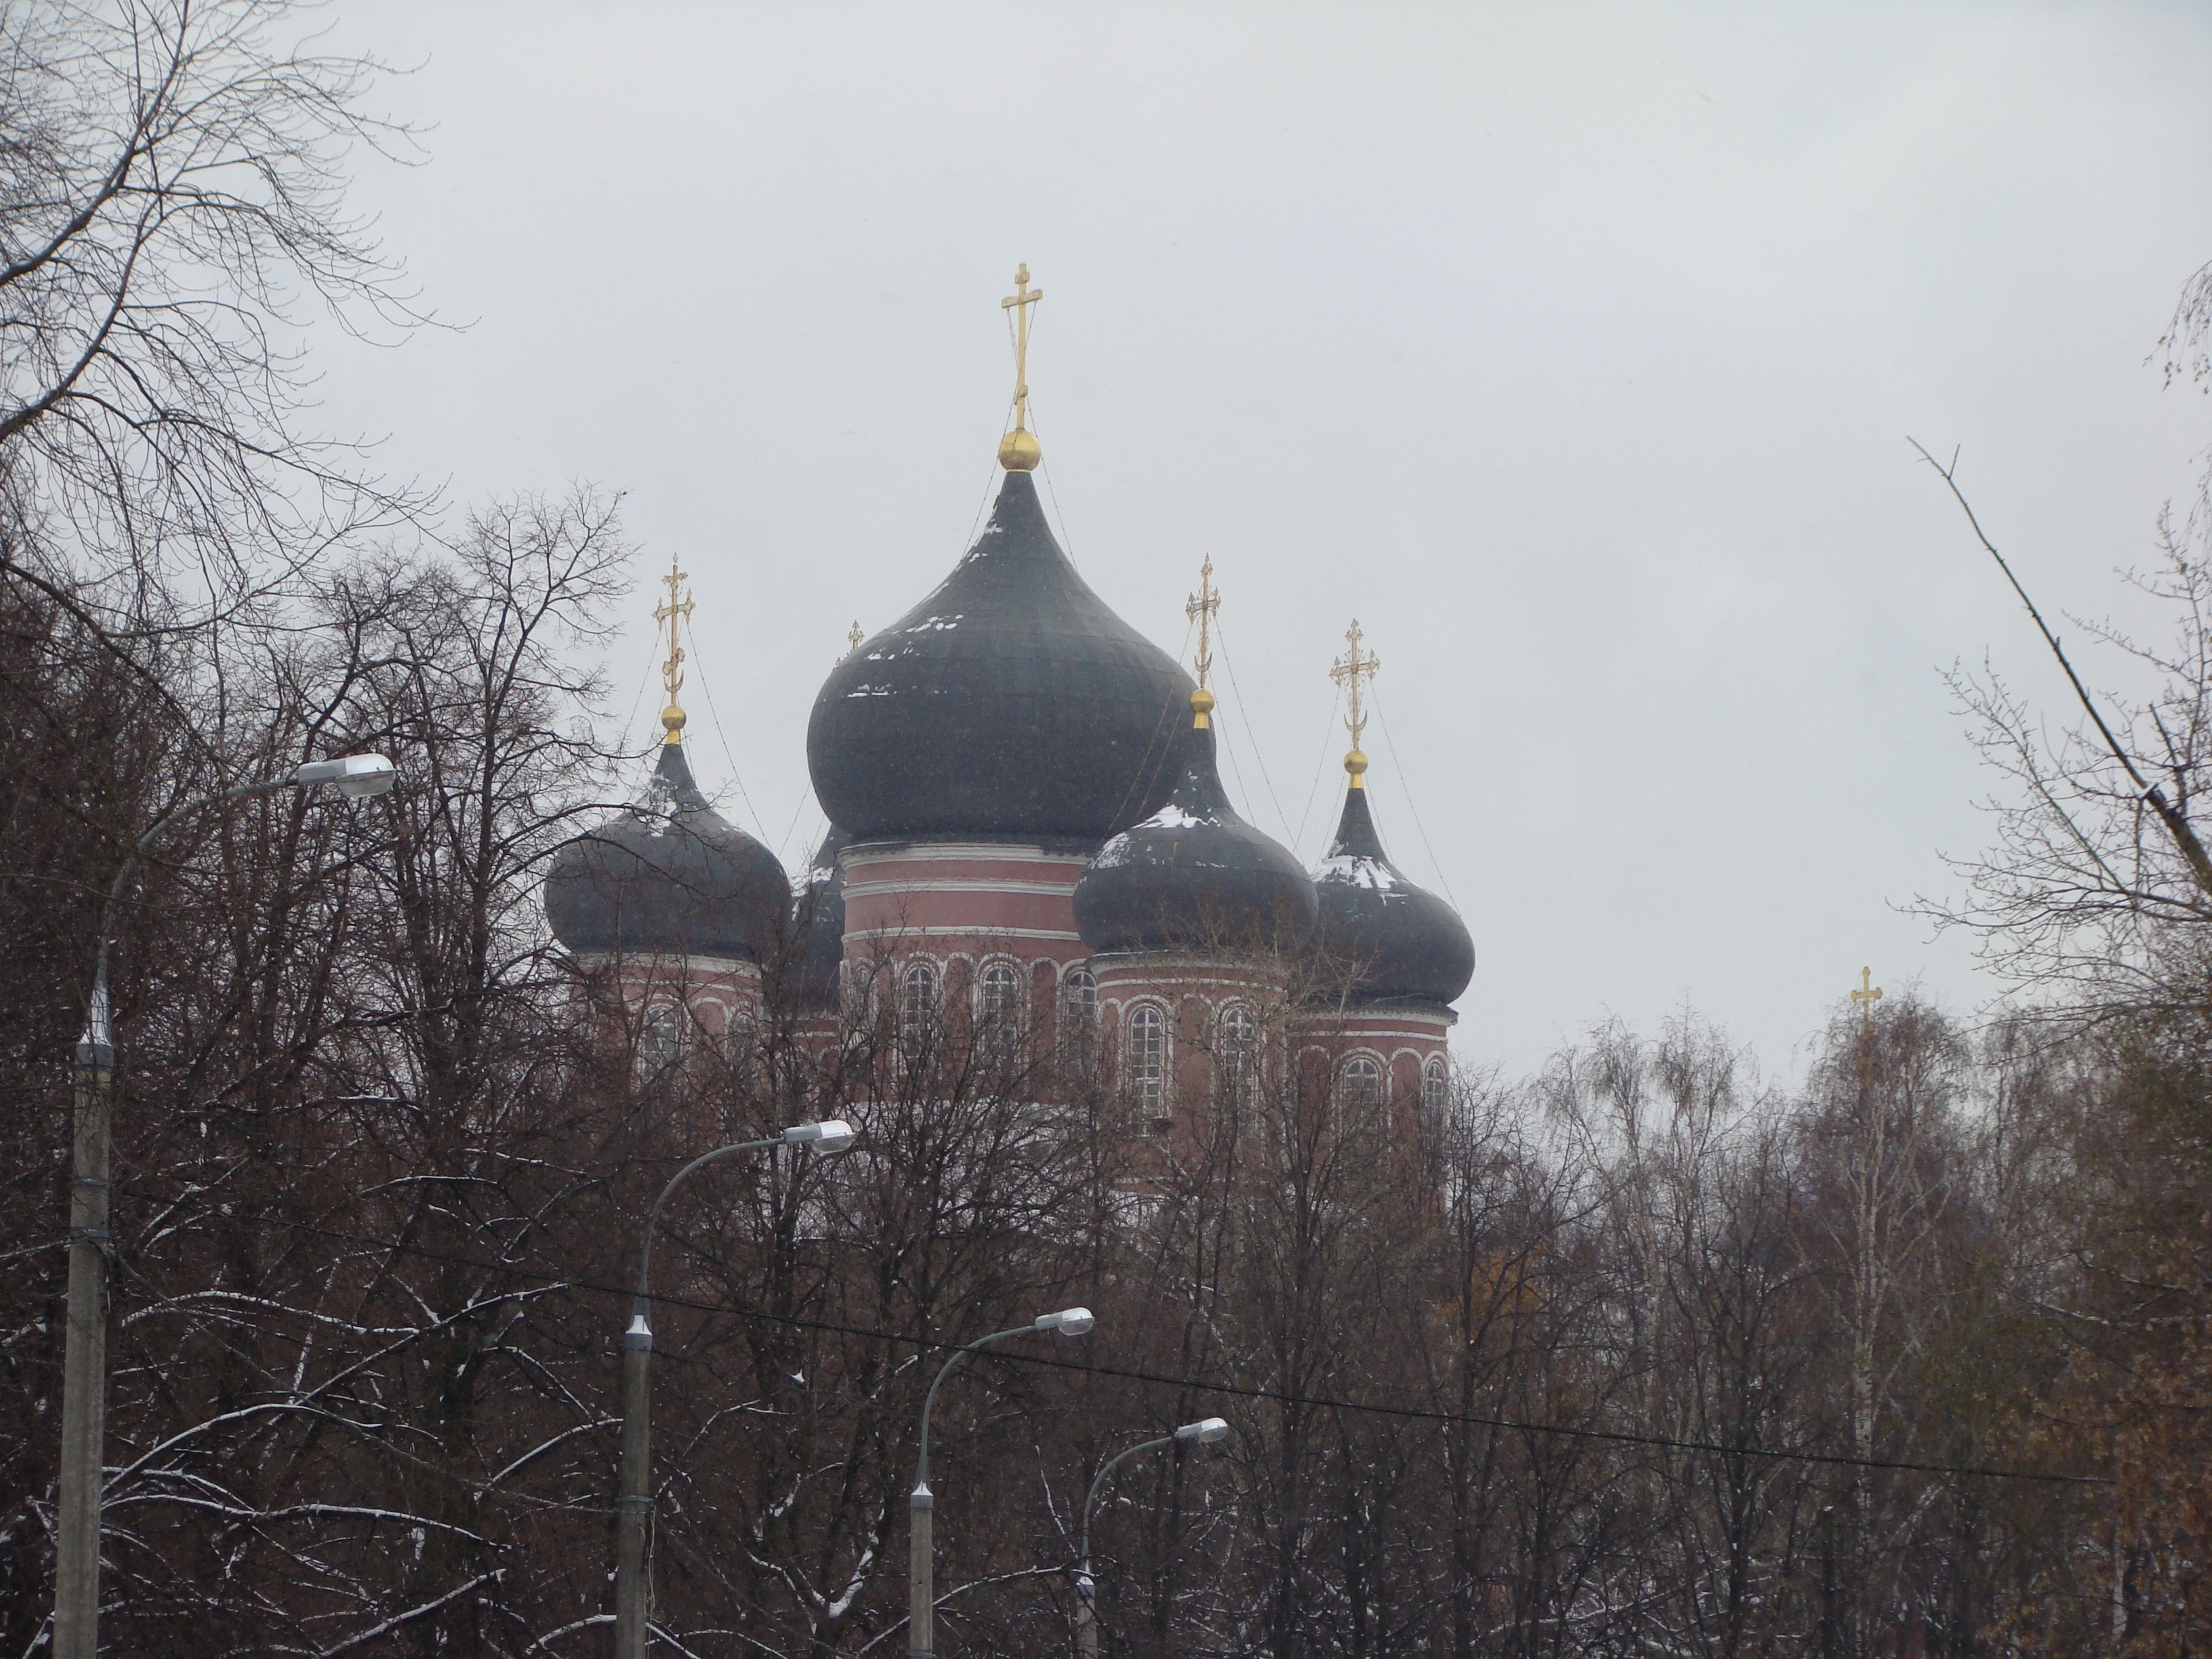
winter, building, city, tower, place of worship, temple, monastery, sony, moscow, russia, atmospheric phenomenon